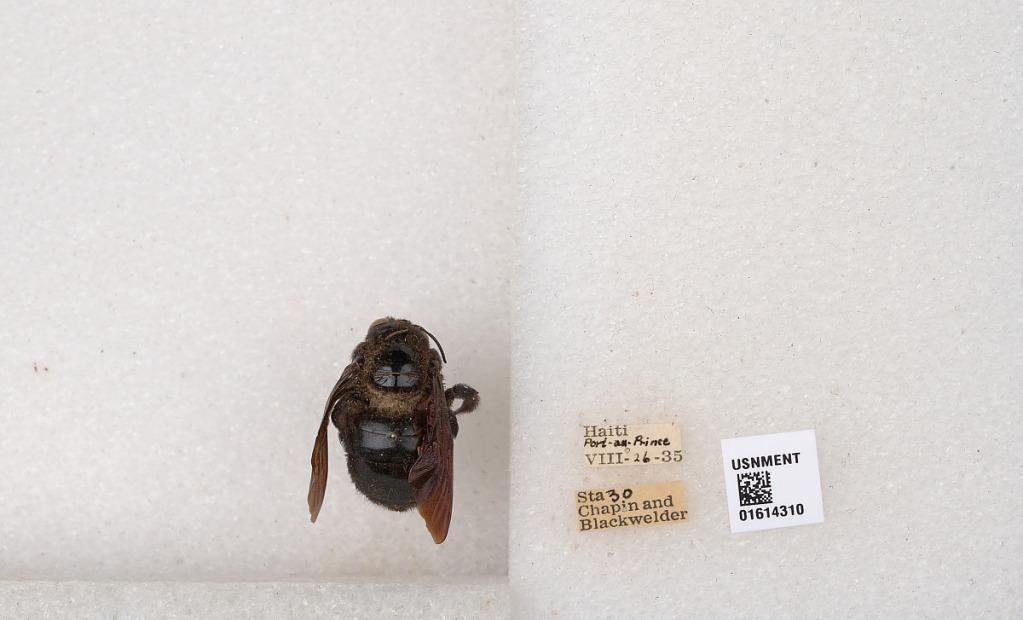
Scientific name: Xylocopa (Neoxylocopa) mordax Smith
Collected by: Chapin & Blackwelder
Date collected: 1935-8-26
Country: Haiti
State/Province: Ouest
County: Port-au-Prince
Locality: Port-au-Prince